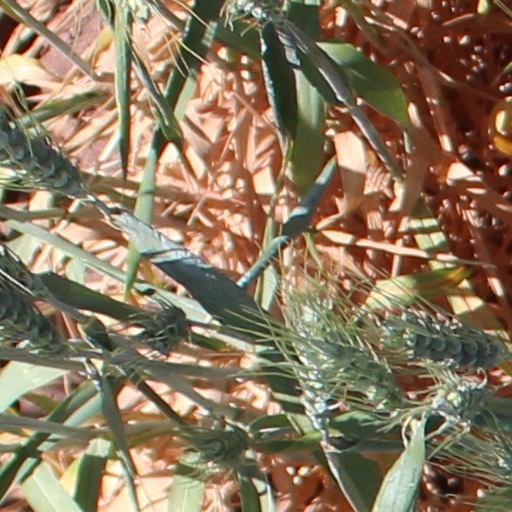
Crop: wheat